Wieting Opera House

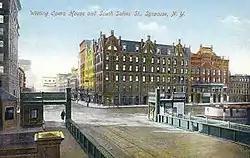
Wieting Block and Wieting Opera House in Clinton Square in Syracuse, New York 1913 from Erie Canal bridge

The block in Syracuse on which the Wieting Opera House was located, near Clinton Square, was initially a hardware store, shoe store, and "granite hall", a performance hall. The block burnt in 1849 or 1851, and was rebuilt shortly afterwards, as a large building with a hall on top by Charles A. Wheaton and Horace Wheaton. Their hall was the city's first to have a gallery.